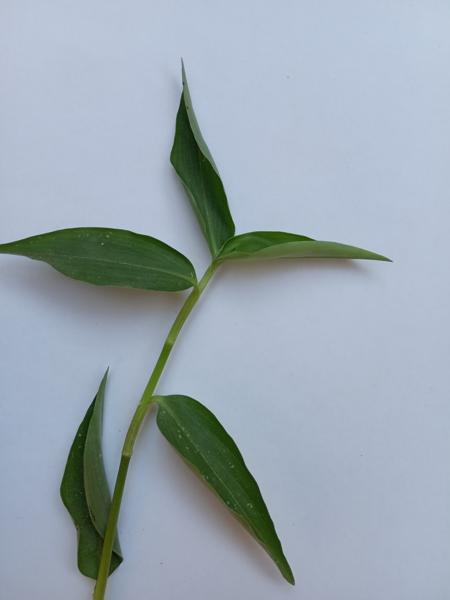
Weed species: Commelina benghalensis